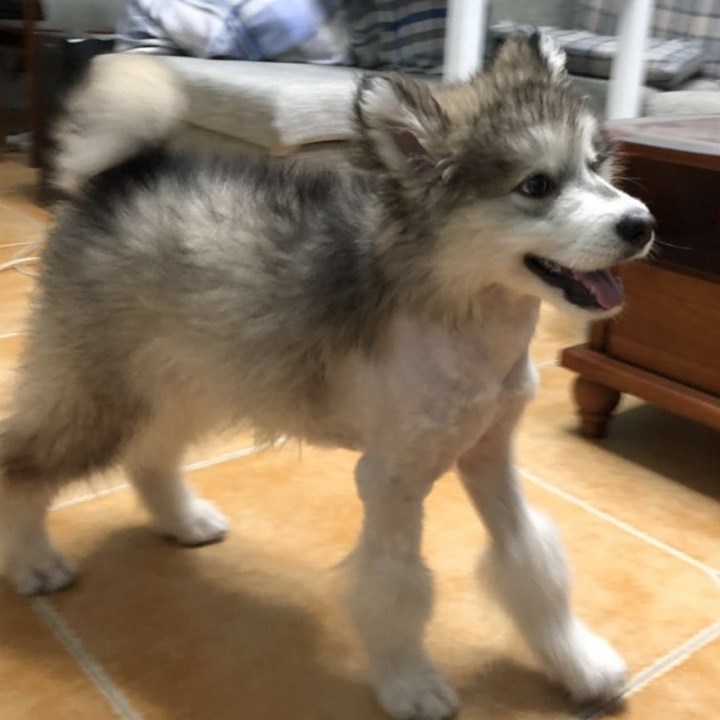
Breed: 1324-n000004-malamute